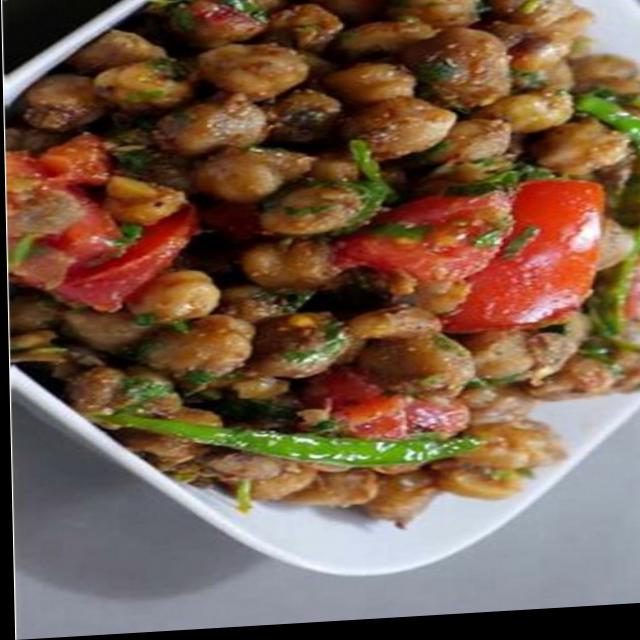
Dish: chole